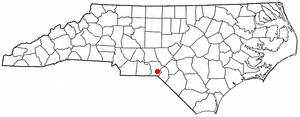
Hamlet est une ville américaine située dans le comté de Richmond dans l'État de Caroline du Nord. En 2010, sa population était de 6 495 habitants. Elle est la ville natale de John Coltrane, célèbre saxophoniste de jazz.